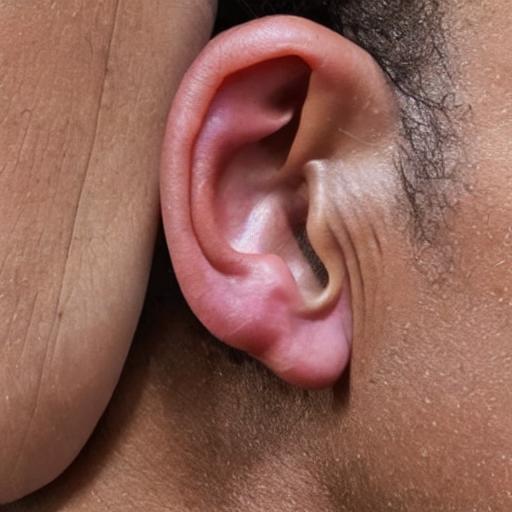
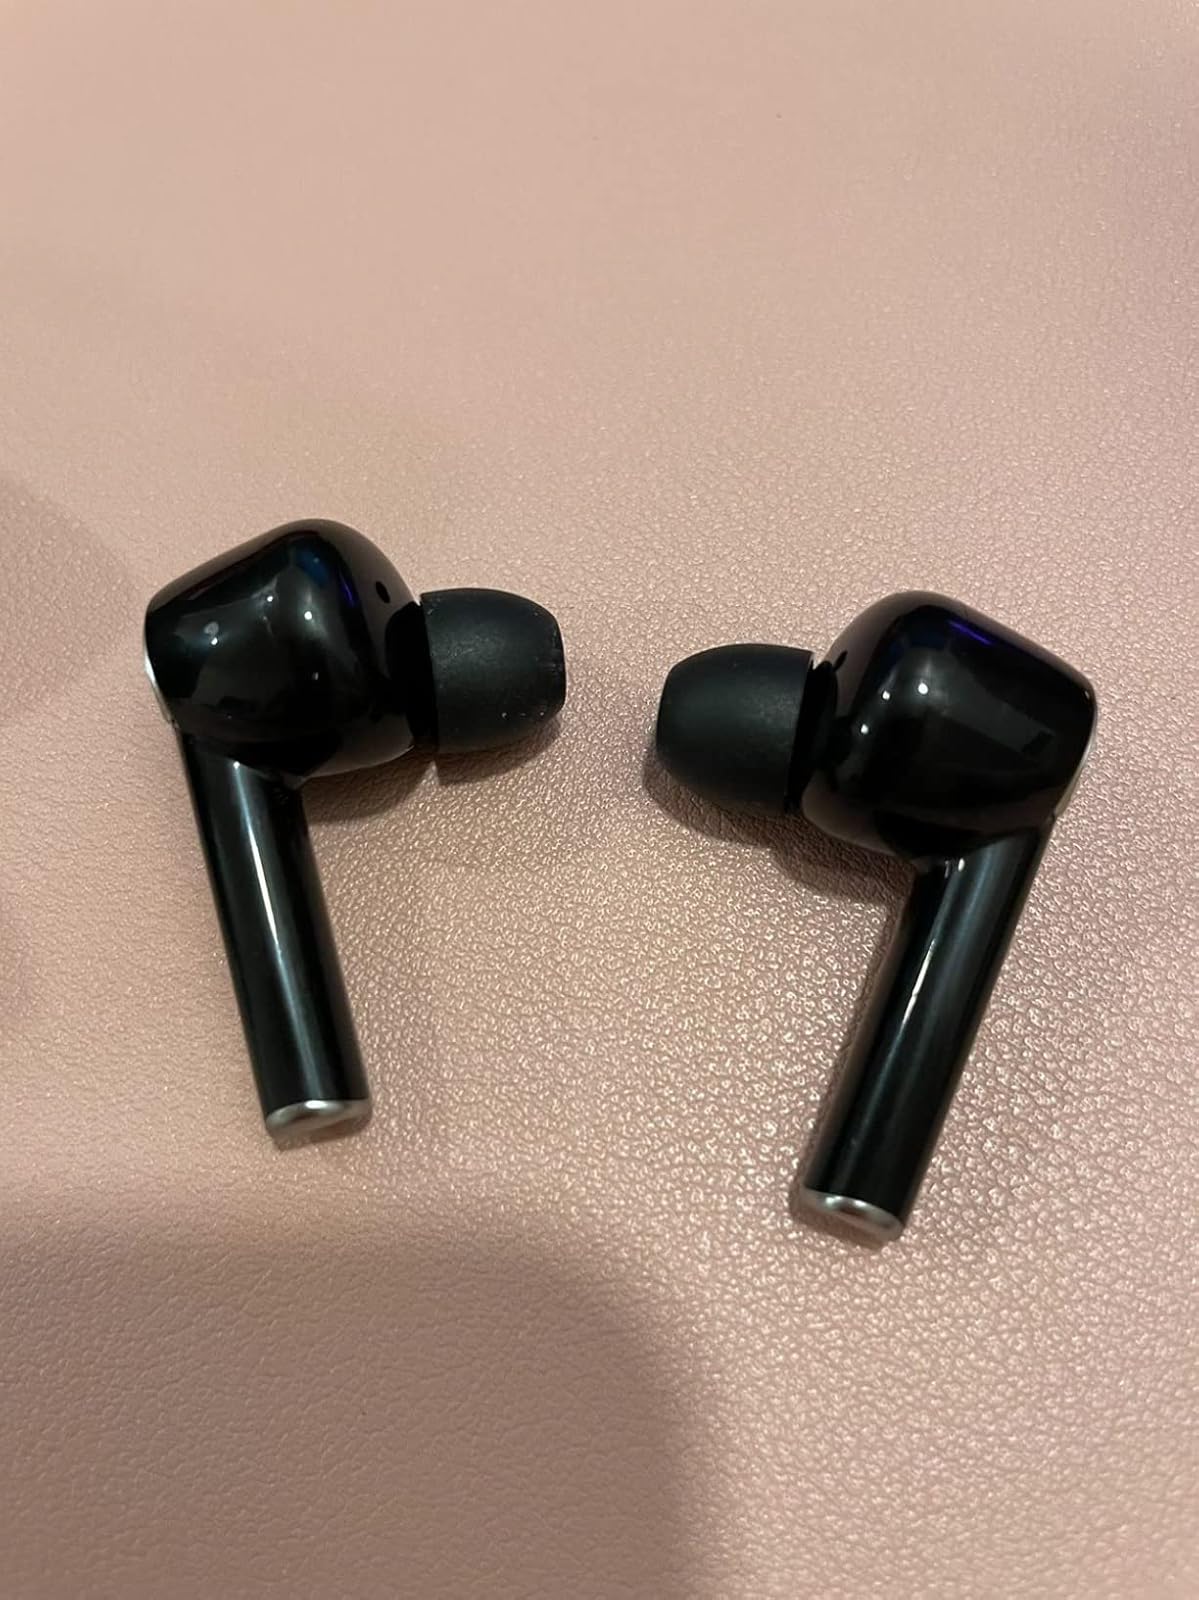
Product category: earbuds
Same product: no